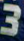
Number: 3